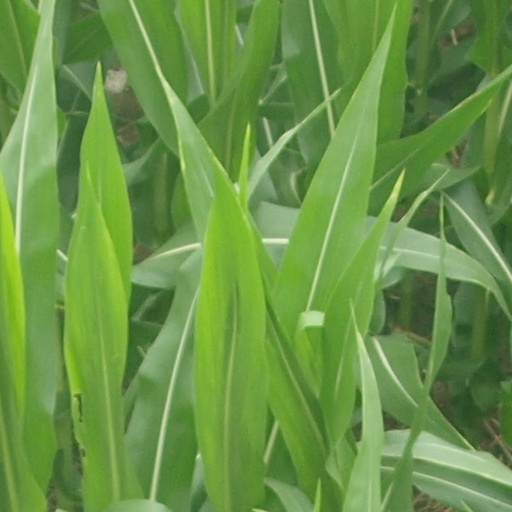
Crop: maize; corn